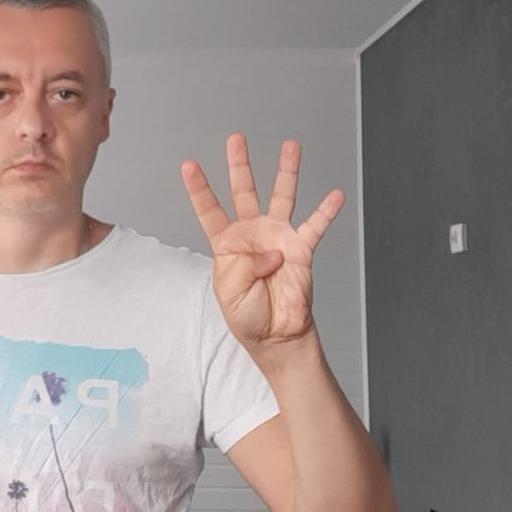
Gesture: four